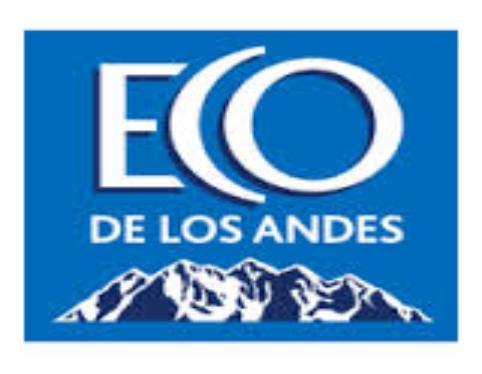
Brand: Eco de los Andes
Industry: Food